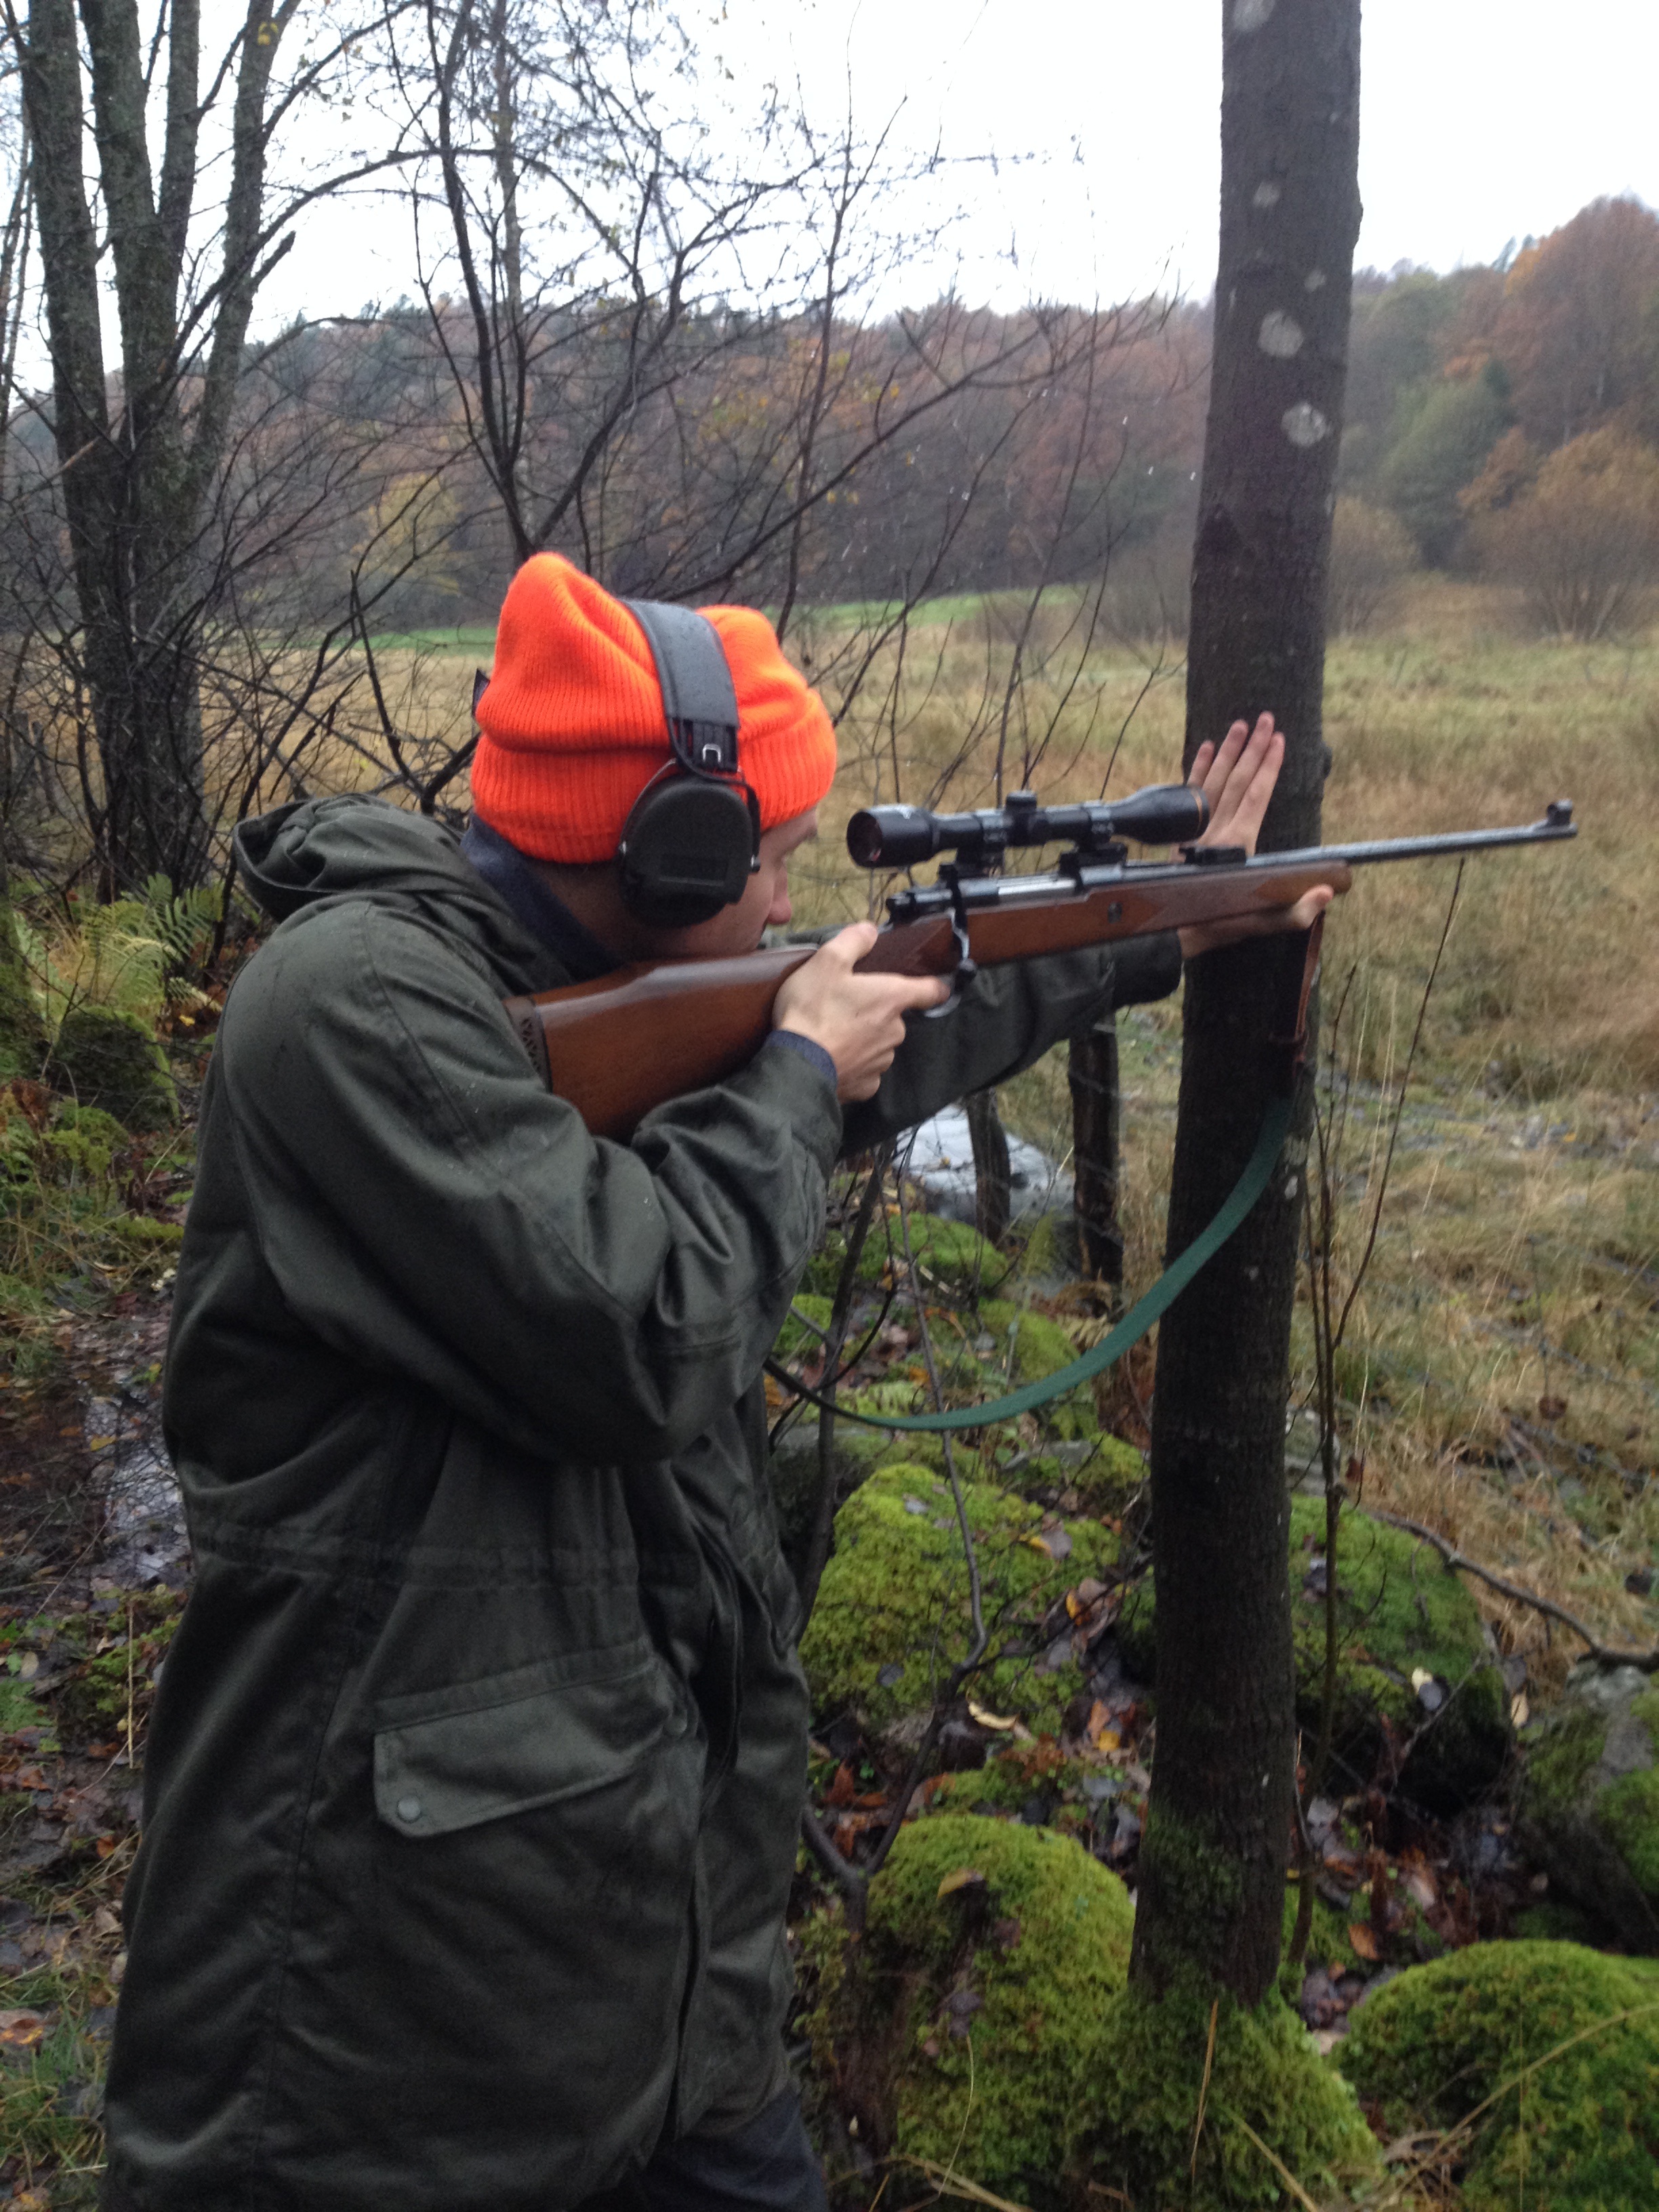
recreation, sports, rifle, hunting, destroyer, telescopic sight, bow and arrow, outdoor recreation